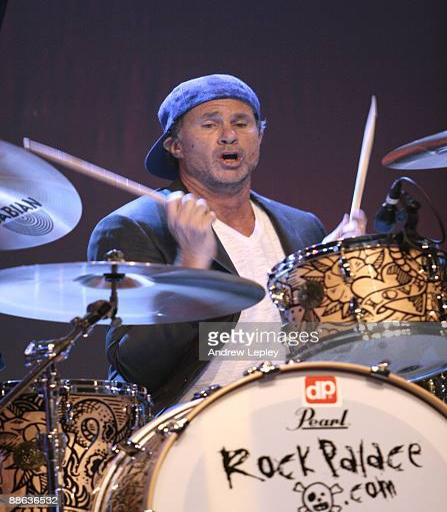
hard rock artist performs on stage